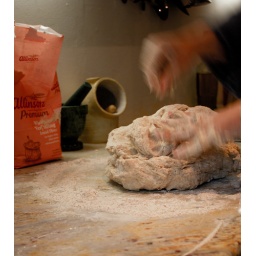
Bread and pizza making in brick oven